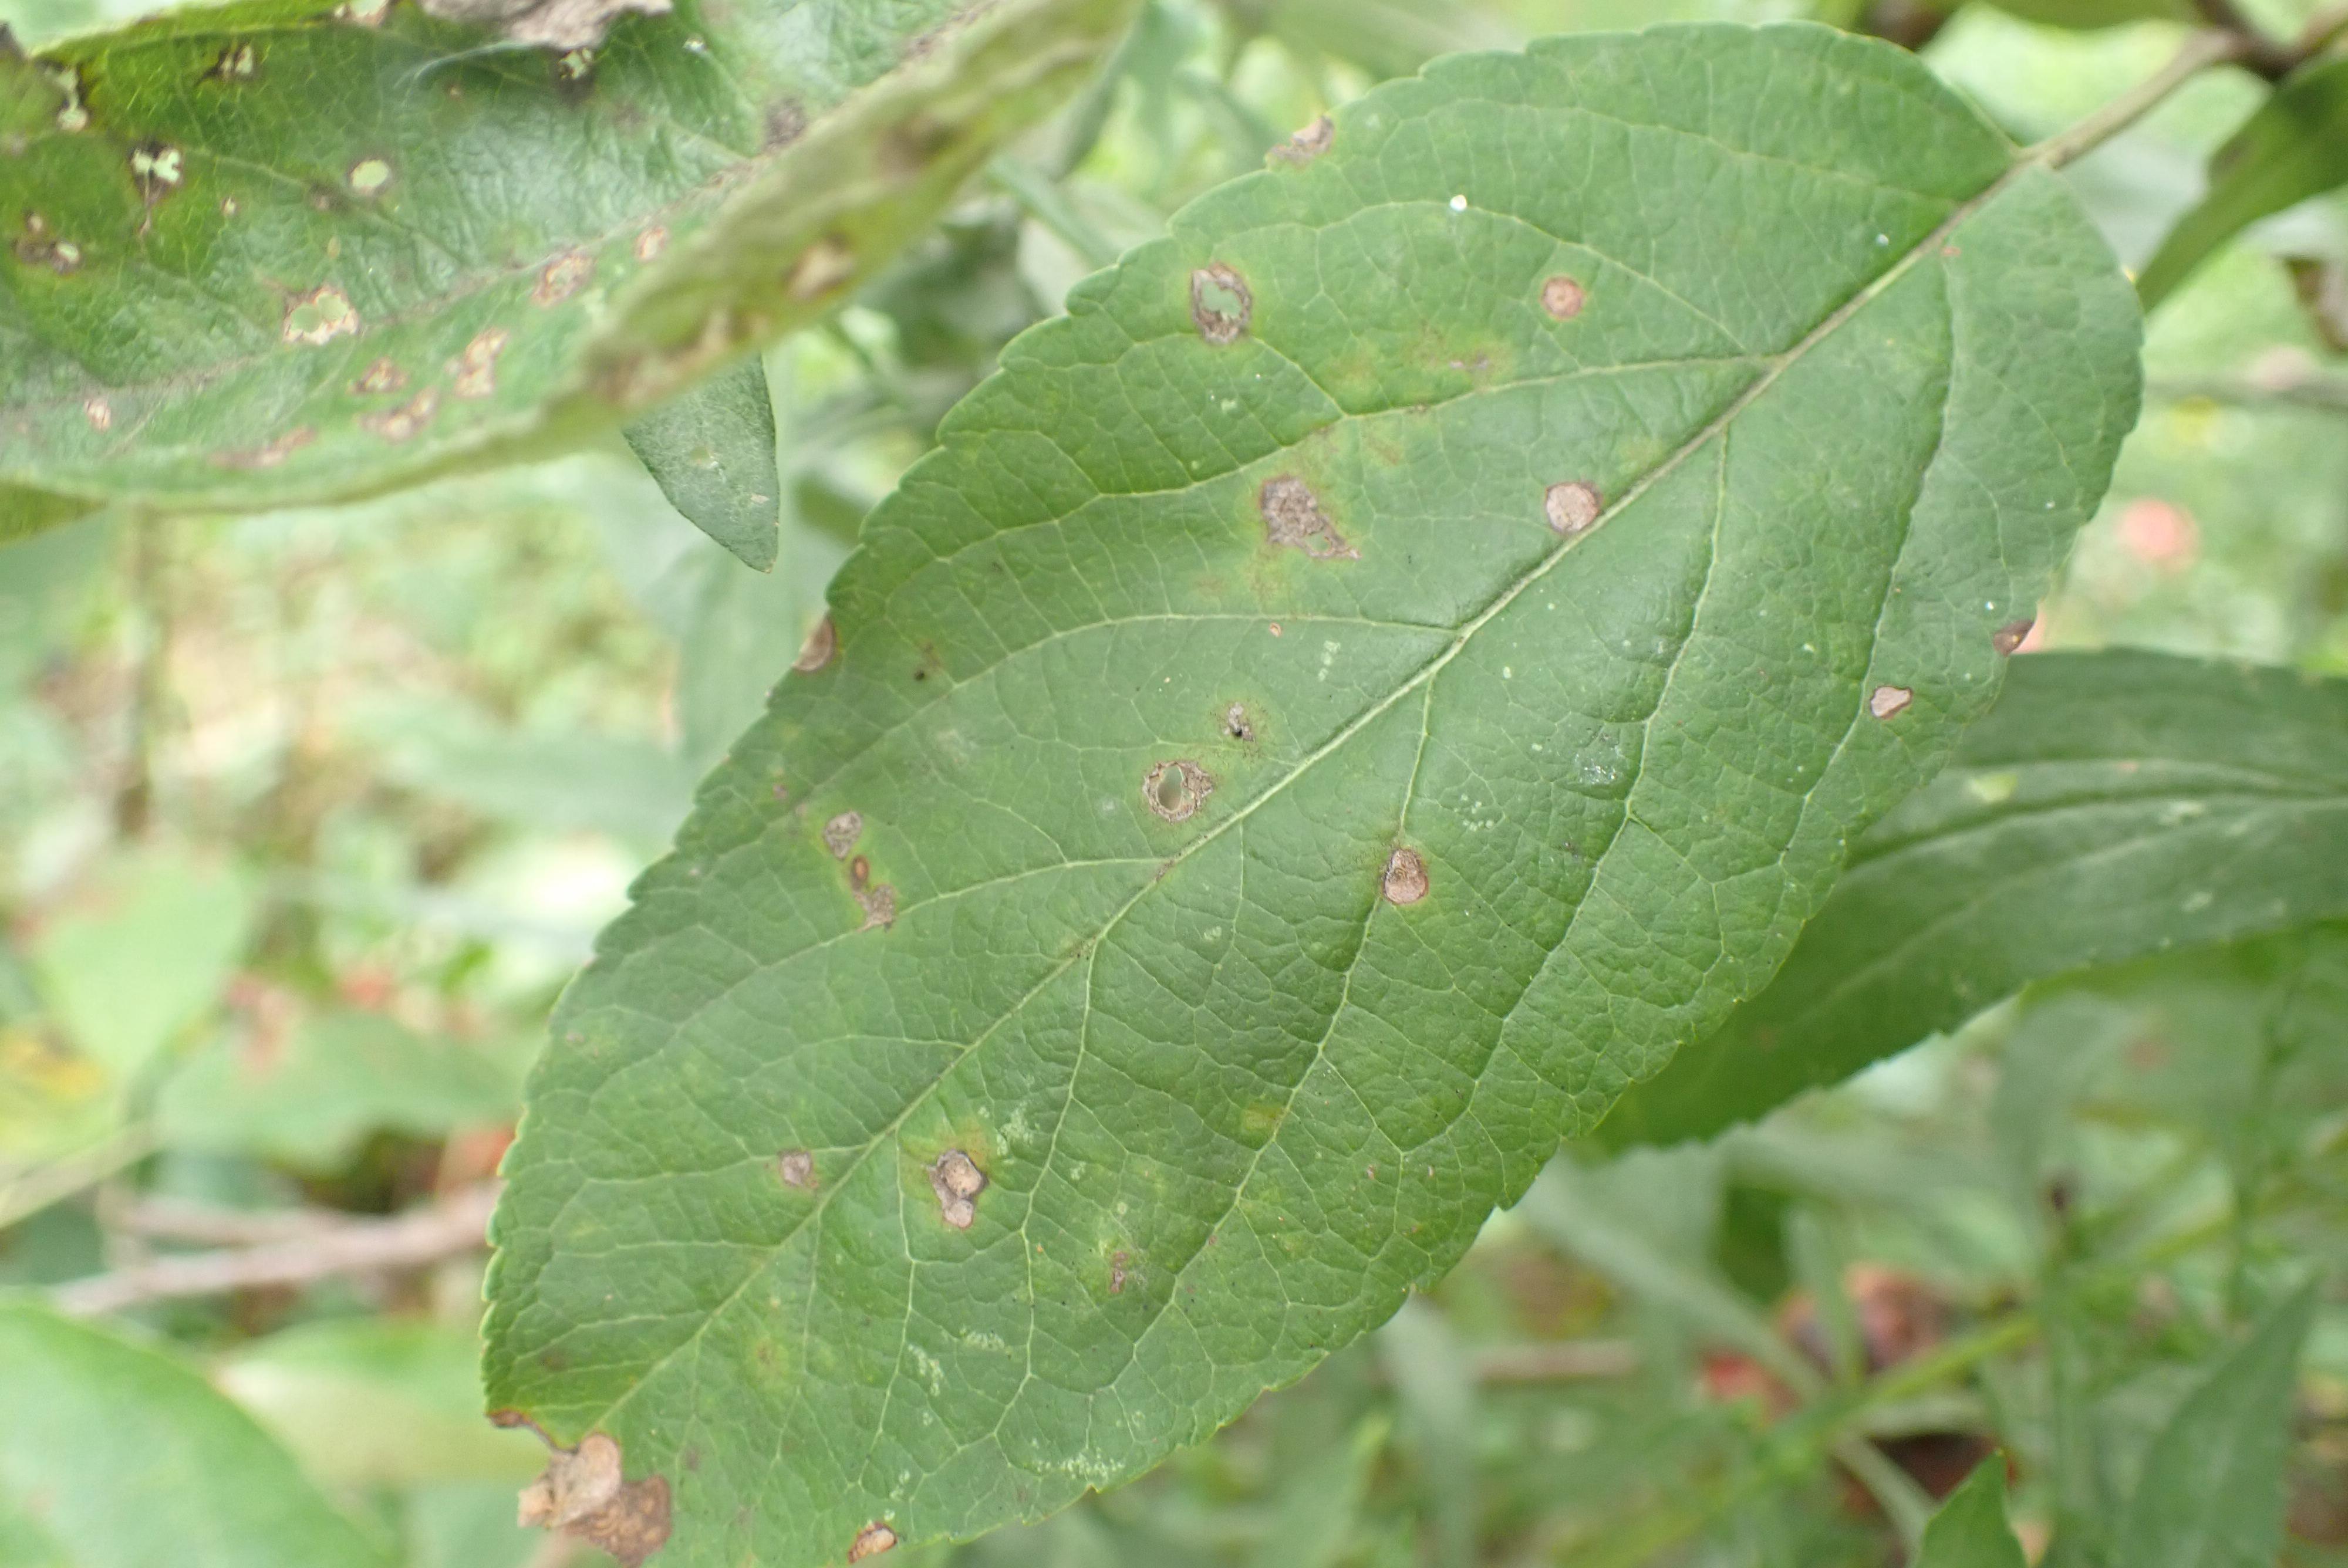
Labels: scab, frog_eye_leaf_spot, complex